Felipe VI

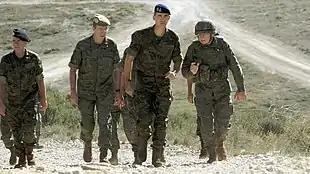
King Felipe VI in 2015 with the JEMAD Admiral Fernando García Sánchez, JEME General Jaime Domínguez Buj and the Commander of the 7th Reconnaissance Cavalry Group of the VII Light Infantry Brigade "Galicia" (L–R)

In 1977, Felipe was formally proclaimed Prince of Asturias. In May, nine-year-old Felipe was made an honorary soldier of the 1st King's Inmemorial Infantry Regiment. The occasion was marked on 28 May and was attended by the king, the prime minister and several other ministers in a ceremony at the infantry's barracks. On 1 November the same year, he was ceremonially paid homage as Prince of Asturias in Covadonga. In 1981 Felipe received the Collar of the Order of the Golden Fleece from his father, the Chief and Sovereign of the Order. On his 18th birthday on 30 January 1986, Felipe swore allegiance to the Constitution and to the King in the Spanish Parliament as required by the constitution, fully accepting his role as successor to the Crown.